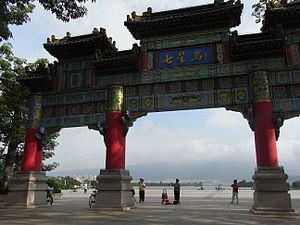
Le Parc des sept roches, ou parc paysager du lac de la constellation de Zhaoqing, est un parc situé au nord de la ville chinoise de Zhaoqing. Il tire son nom des sept rochers disposés sur son contour qui dessinent la Grande Casserole de la constellation de la Grande Ourse.